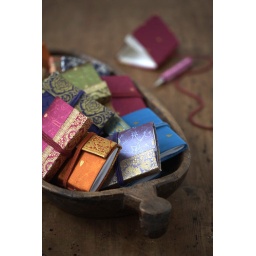
SNB7 Mini single sari in wooden bowl lifestyle shot